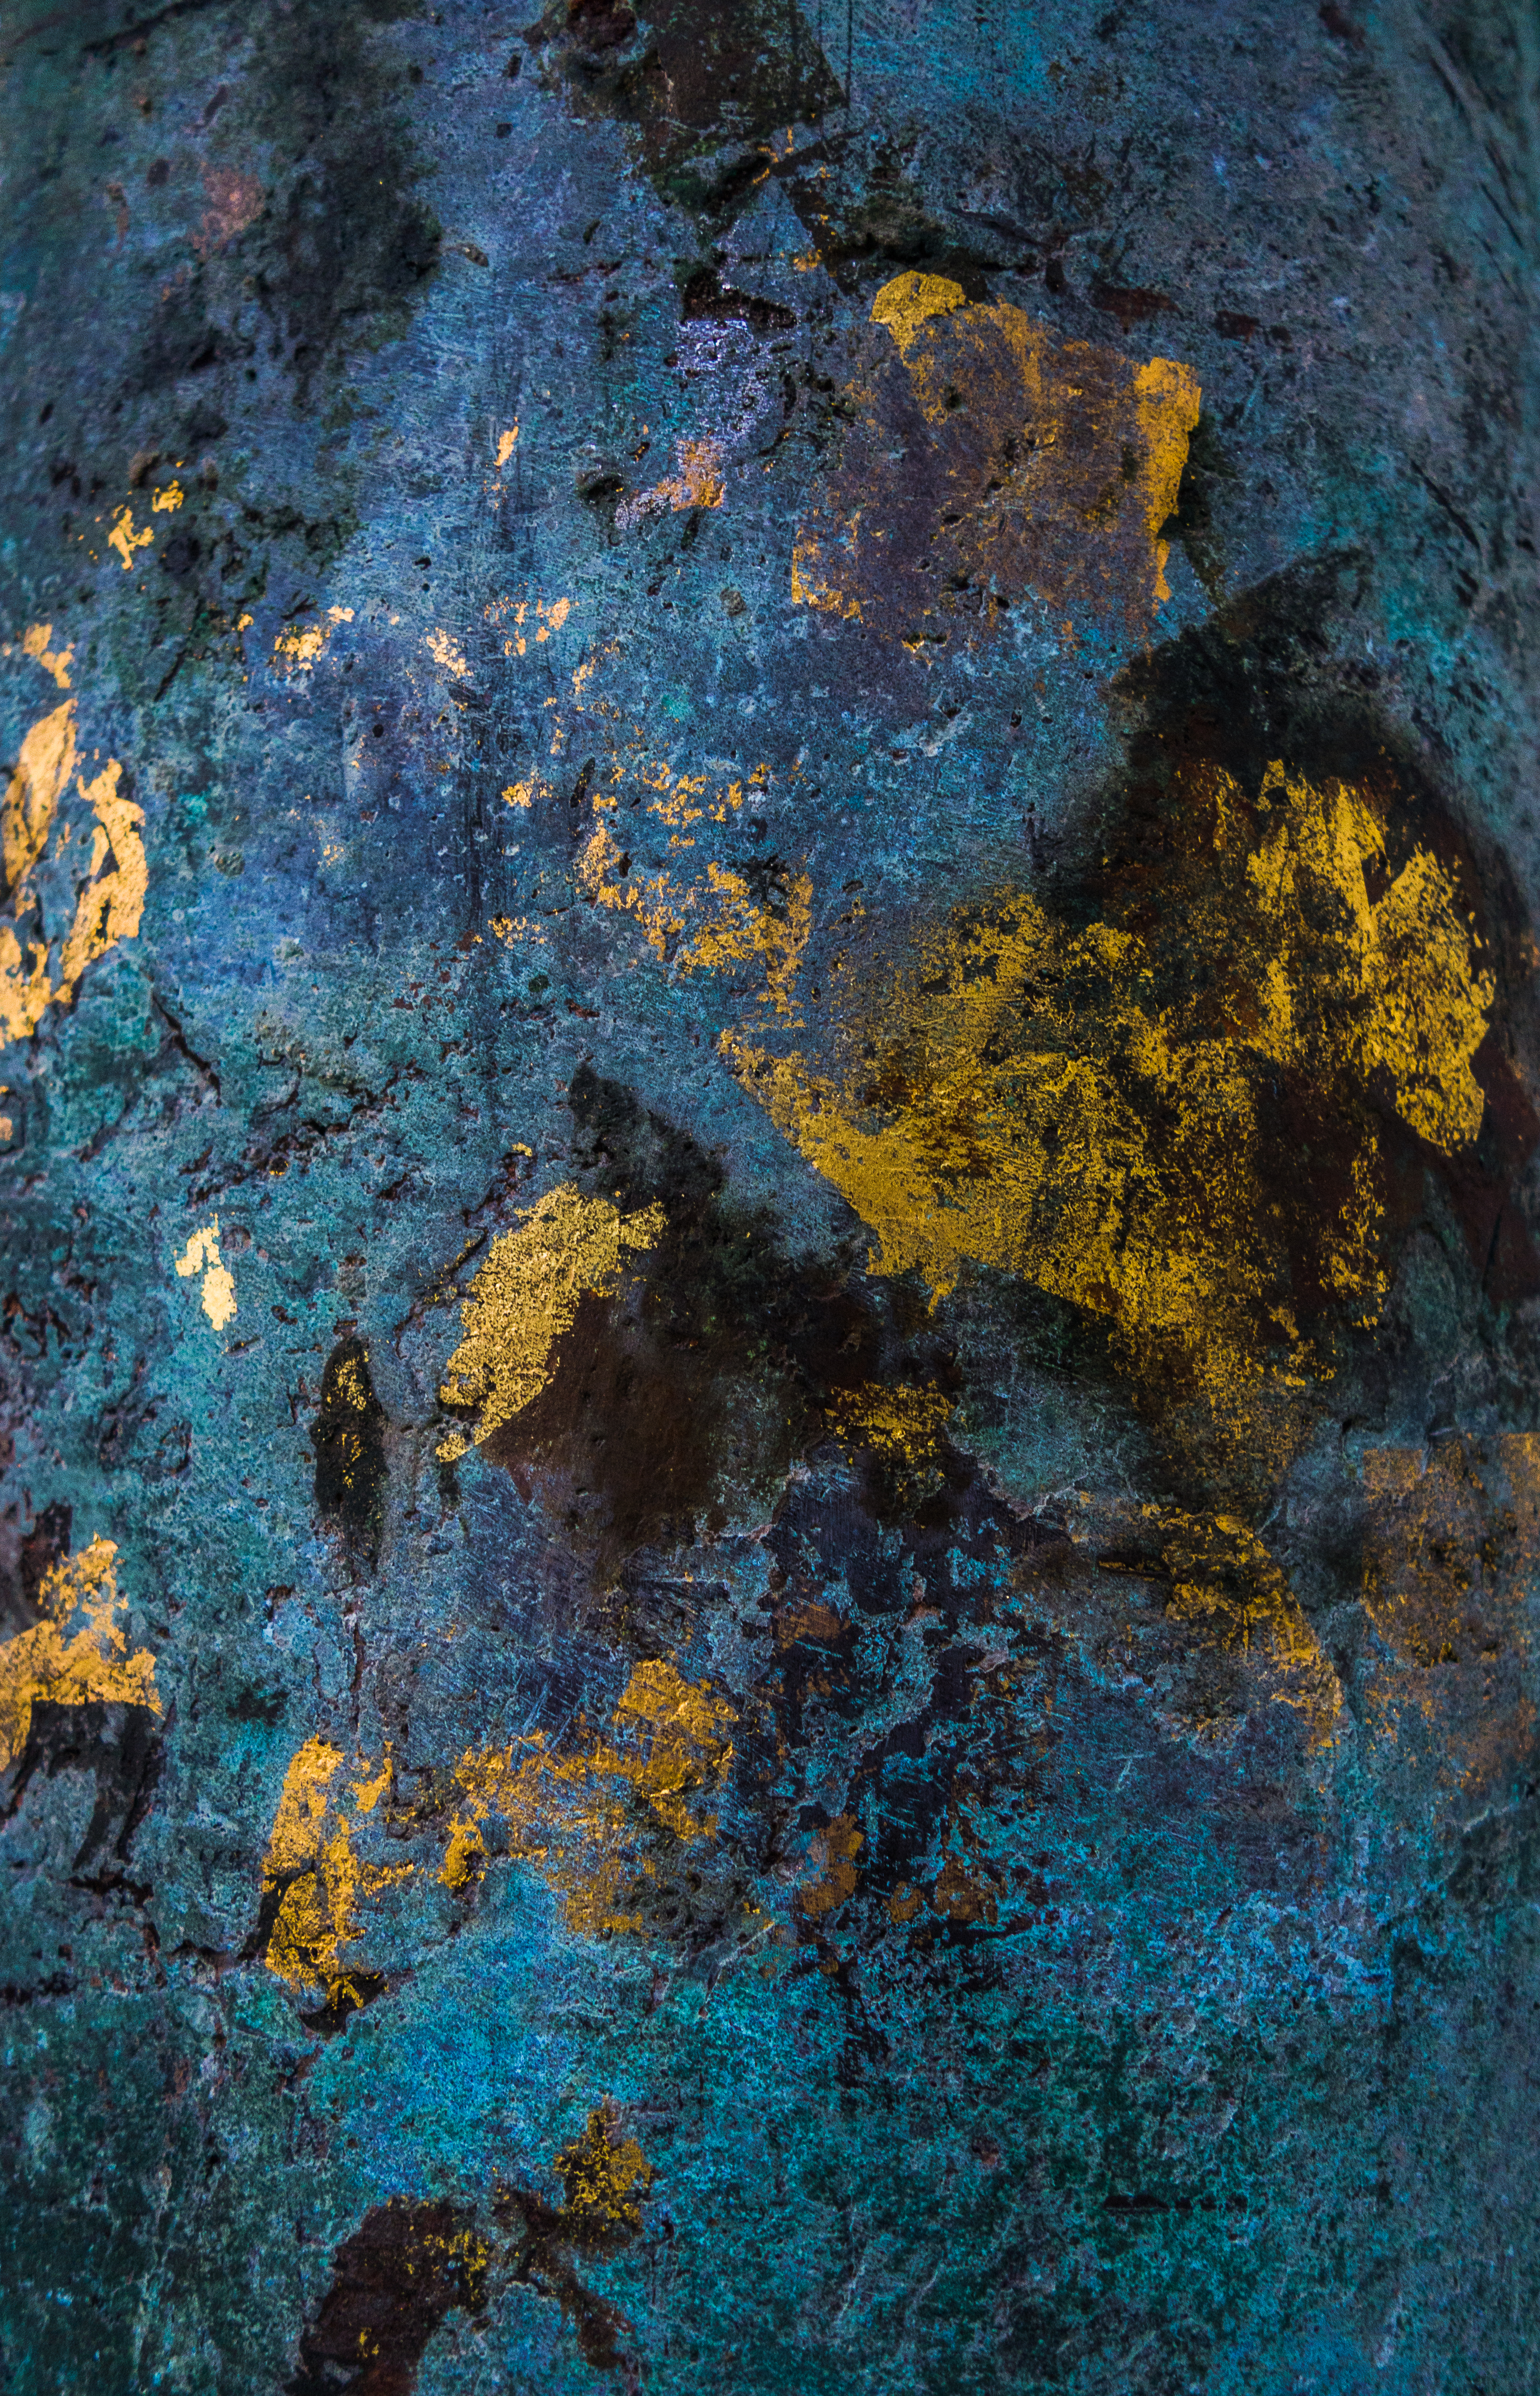
stucco work, thai, art, sculpture, temple, surface, blue, yellow, turquoise, painting, water, rust, pattern, visual arts, paint, world, modern art, acrylic paint, space